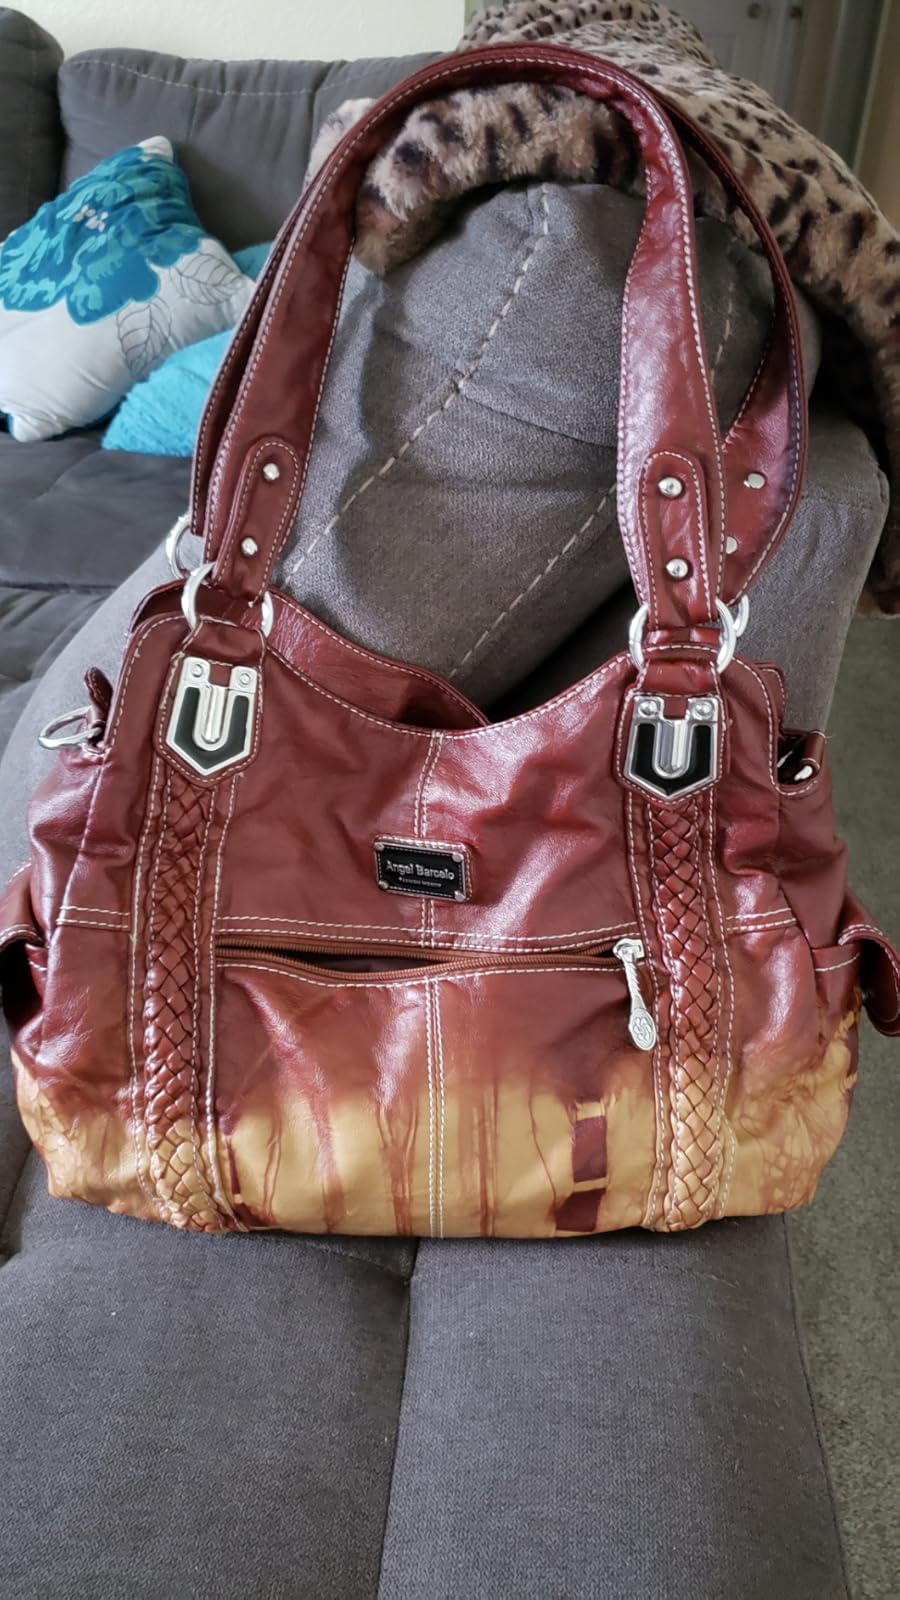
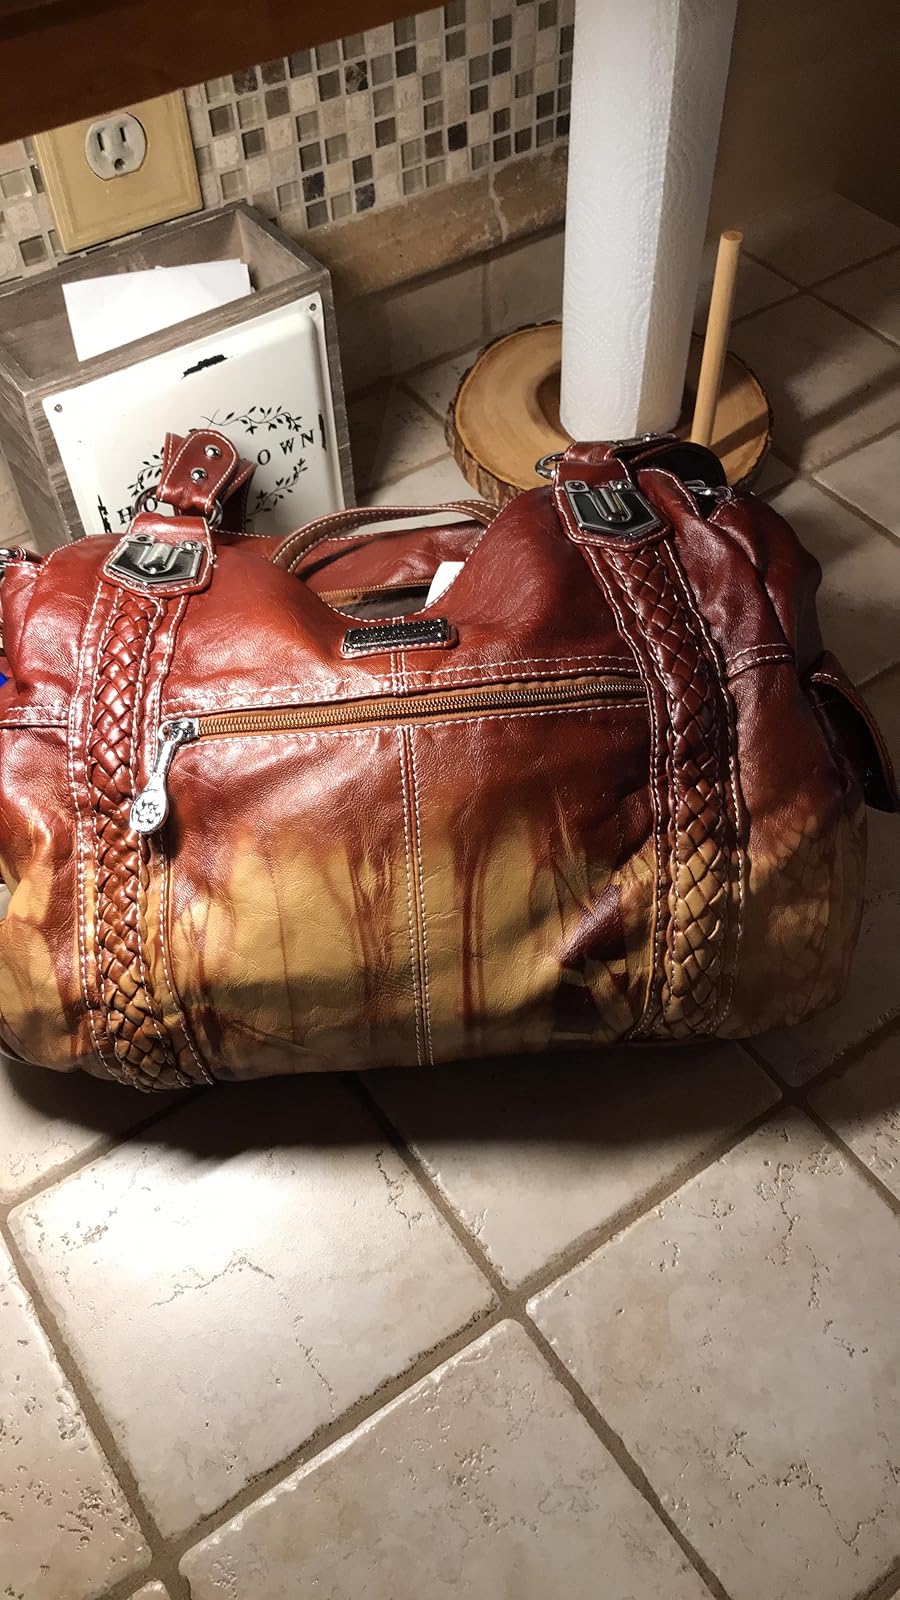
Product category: accessories_handbag
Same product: yes